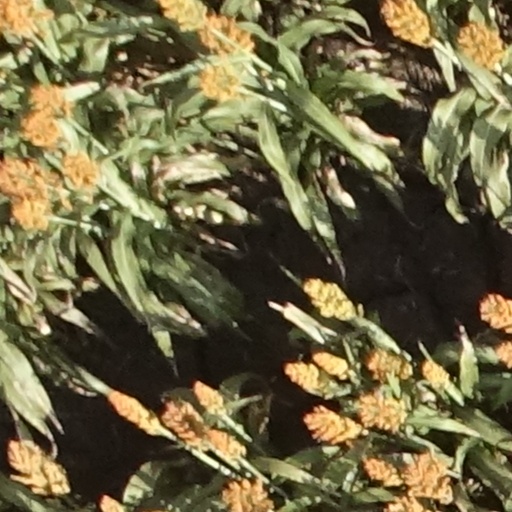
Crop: sorghum